Parliamentary Archives

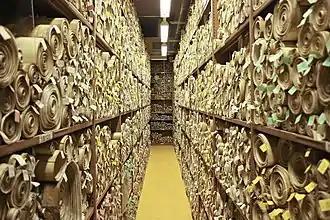
Rolls containing Acts of Parliament in the Parliamentary Archives at Victoria Tower, Palace of Westminster

The Parliamentary Archives of the United Kingdom preserves and makes available to the public the records of the House of Lords and House of Commons back to 1497, as well as some 200 other collections of parliamentary interest. The present title was officially adopted in November 2006, as a change from the previous title, the House of Lords Record Office.